65th Aggressor Squadron

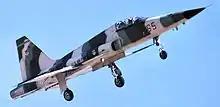
65th Aggressor Squadron F-5E Tiger II "Aggressors" aircraft, about 1980

The squadron was re-equipped in October 1975 with F-5E Tiger IIs, the aircraft having been originally destined for delivery to South Vietnam until that nation collapsed earlier that year and the aircraft subsequently becoming available. Since the F-5E had approximately the size and performance characteristics of a Soviet MiG-21, it was used throughout the US and overseas to teach adversarial tactics and provide dissimilar air combat training to US Air Force flying units, eventually becoming the 65th Aggressor Squadron. The squadron's F-5s carried no tail codes, although they did carry the Nellis black/yellow checkertail stripe and a Tactical Air Command emblem on the tail. The aircraft were painted in Soviet Air Forces motif with subdued USAF markings, with the last two digits of the F-5's tail number painted in the then-Soviet style in red on the front fuselage, highlighted in white.